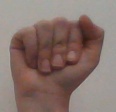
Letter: saad